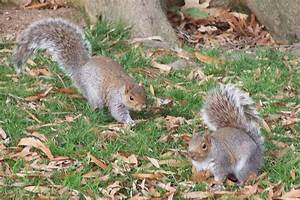
Label: squirrel